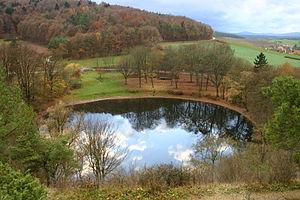
Mellrichstadt est une ville allemande, située en Bavière, dans l'arrondissement de Rhön-Grabfeld.